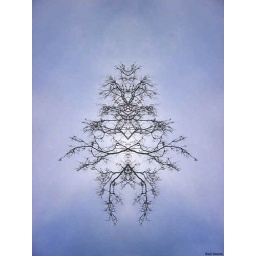
Delicate sculpture created from mirrored tree branches against a blue sky with wisps of clouds.